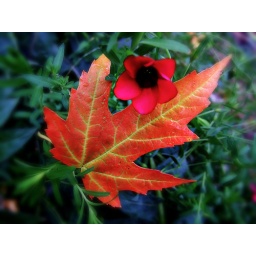
Autumn in my flower bed 2